Some Like It Hot (1939 film)

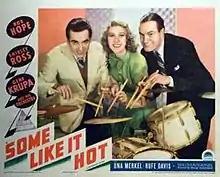
Theatrical poster

Some Like It Hot, reissued for television as Rhythm Romance, is a 1939 comedy film starring Bob Hope, Shirley Ross, and Gene Krupa. Directed by George Archainbaud, its screenplay was written by Wilkie C. Mahoney and Lewis R. Foster, based on the play "The Great Magoo" by Ben Hecht and Gene Fowler, which performed briefly on Broadway in 1932. The film was released the year before "Road to Singapore" converted theatre and radio star Hope into a huge movie box office draw. Legendary cinematographer Karl Struss filmed the movie.